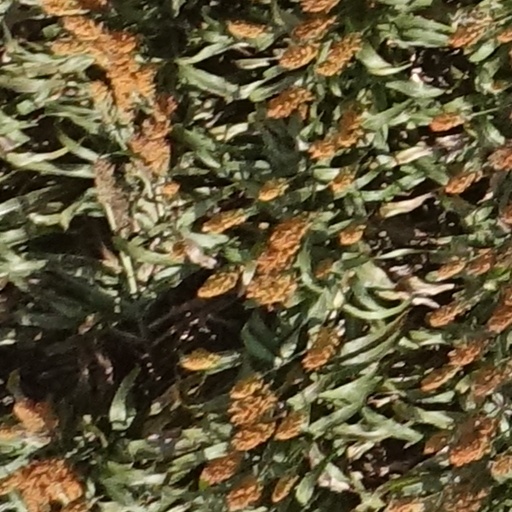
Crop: sorghum